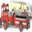
Label: truck